Answer in natural language. How many Windows are visible in the scene? Choose between the following options: 3, 4, 0, 5 or 2
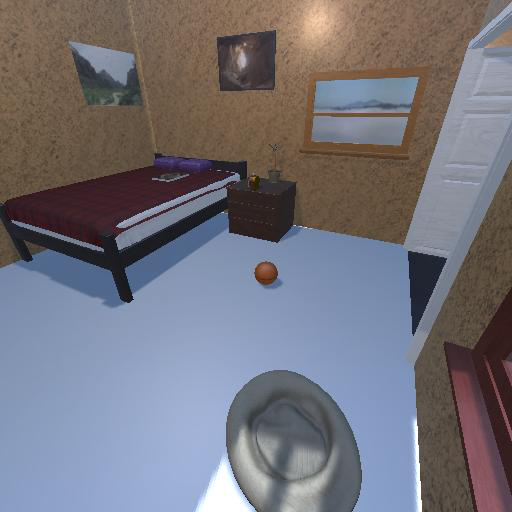
<answer>2</answer>